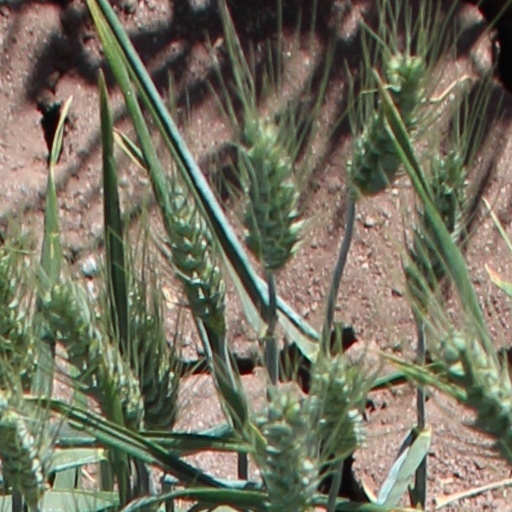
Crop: wheat